Ottawa

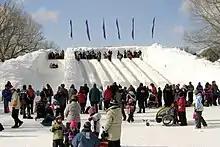
Winterlude is an annual winter festival held in Ottawa.

Traditionally, the ByWard Market (in Lower Town), Parliament Hill and the Golden Triangle (both in Centretown – Downtown) have been the focal points of the cultural scenes in Ottawa. Modern thoroughfares such as Wellington Street, Rideau Street, Sussex Drive, Elgin Street, Bank Street, Somerset Street, Preston Street, Richmond Road in Westboro, and Sparks Street are home to many boutiques, museums, theatres, galleries, landmarks and memorials in addition to eating establishments, cafes, bars and nightclubs.